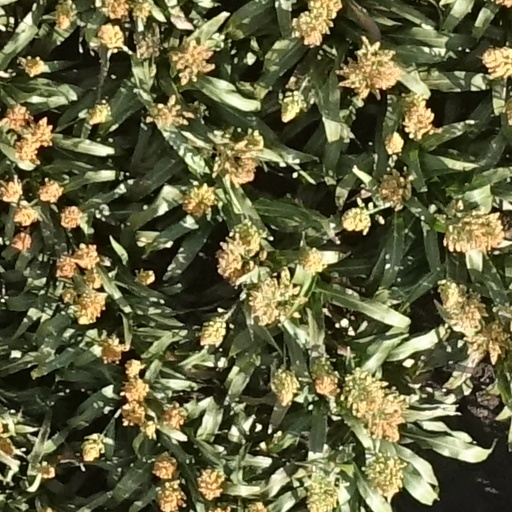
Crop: sorghum